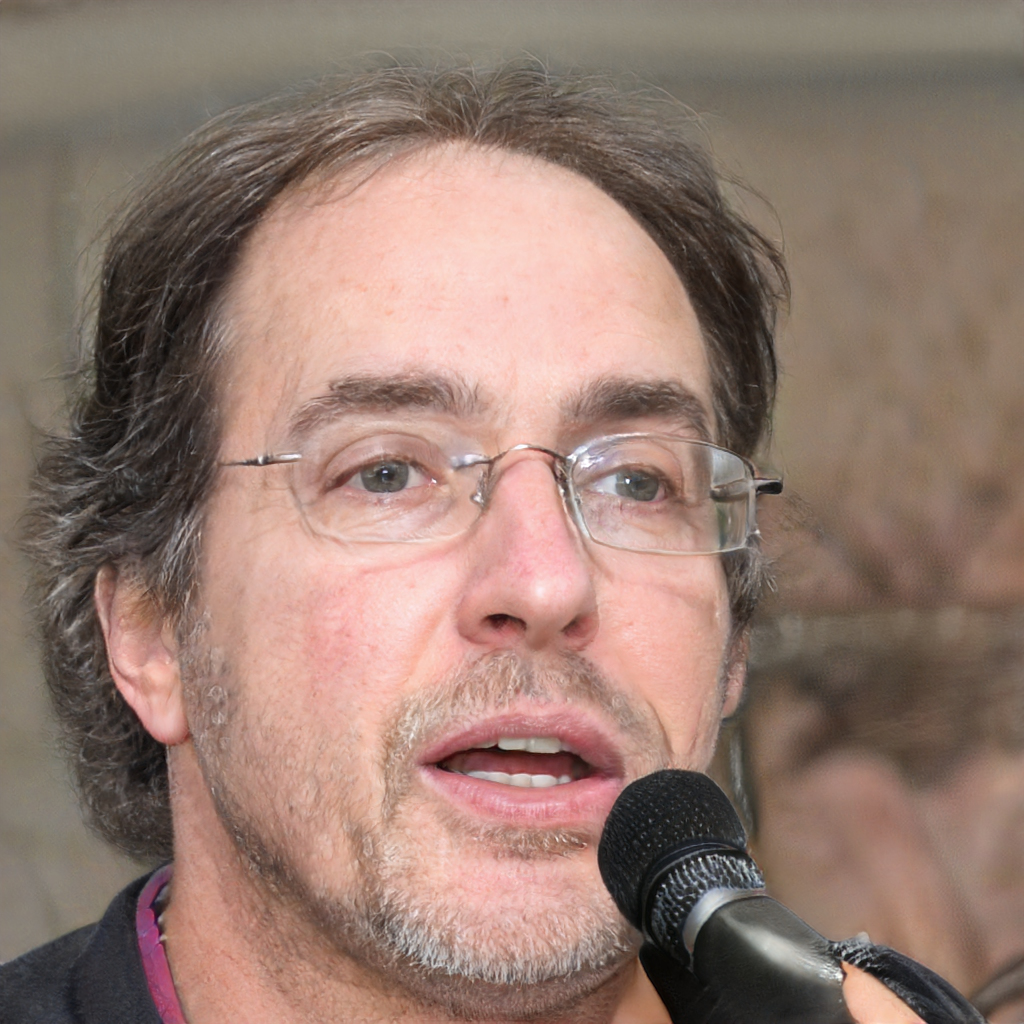
Gender: Male